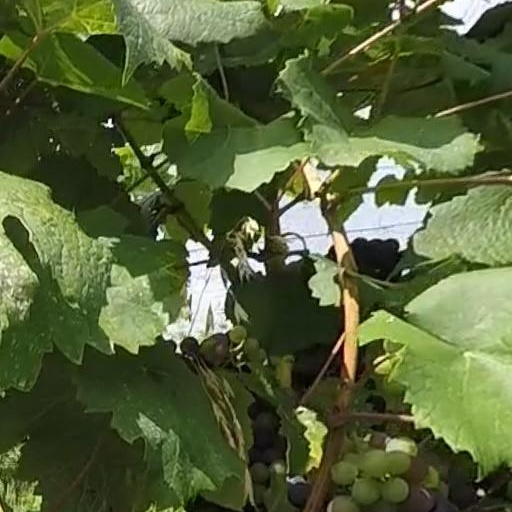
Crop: grape